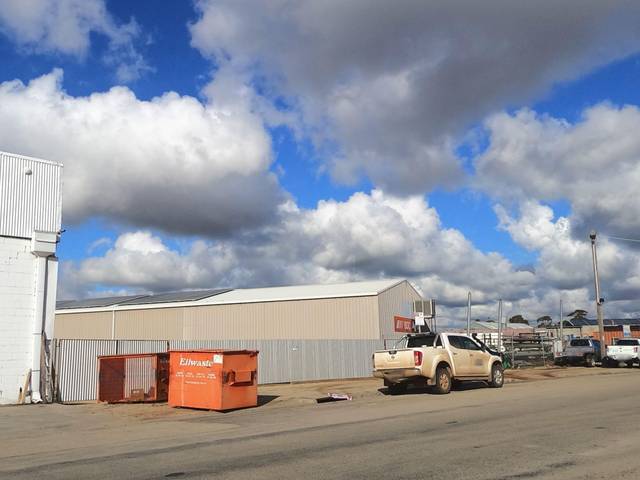
Region: Australia
Coordinates: -35.329, 143.553